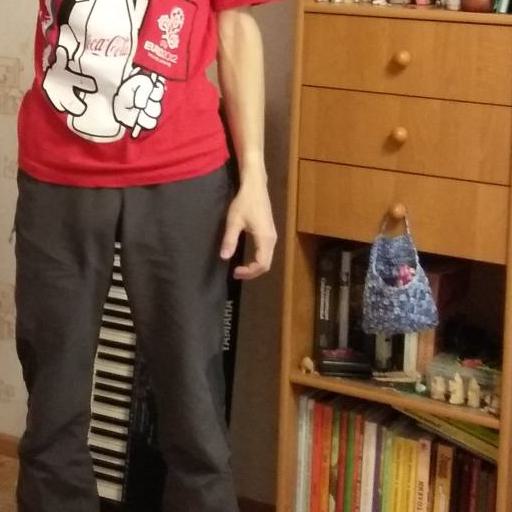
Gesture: no_gesture